Emily Scott (speed skater)

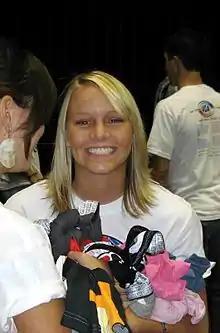
Emily Scott in 2007

Emily Scott (born February 16, 1989) is an American short track speed skater who competed at 2014 Winter Olympics in Sochi, Russia. As a young girl, Scott was a gymnast and roller skater. She discontinued gymnastics when it became too expensive, and took up inline speed skating. As an inline skater, she won five World Championship gold medals and set three national records.